Resch's Limited

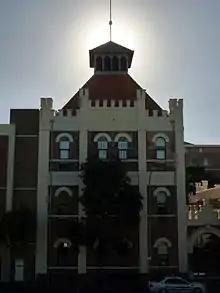
The former Resch's Limited brewery, now converted to apartments

Resch's Limited was an Australian brewing company. It was incorporated in July 1906 to manage the brewing interests of German immigrant Edmund Resch, who had owned regional breweries before buying out Sydney brewer Allt's and then building his own brewery. It operated the "Waverley Brewery" in the Sydney suburb of Waterloo. Resch operated the company until his death in 1923, after which time it was operated by his sons. In July 1929, Tooth and Co. purchased the company's assets for approximately £2,500,000 and it was placed into voluntary liquidation. Their brand continues in 2018 as Resch's, now owned by Carlton and United Breweries.